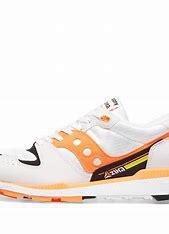
Brand: Saucony
Model: Azura